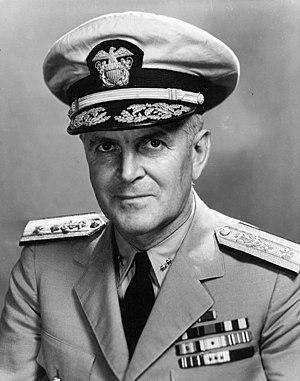
Harry Wilbur Hill est un amiral de la marine américaine pendant la Seconde Guerre mondiale.